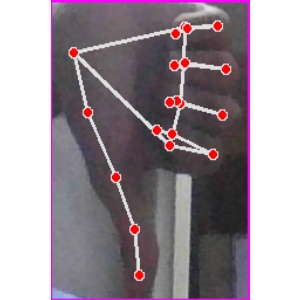
अक्षर: फ